Raiven

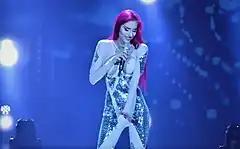
Raiven performing during in February 2017

She released her debut album "Magenta" in 2017 and later received an award, given out by the Slovenian cultural and artistic association for achievements in Slovenian popular music Zlata piščal in the category record of the year. In the second half of 2018 she began working with songwriters and producers in Metropolis Studios (London). As a result of her work there, she released an EP album "REM", which has received critical and public acclaim.